OK gesture

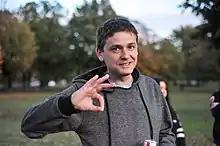
Zach Rehl, leader of the Philadelphia Proud Boys, making the OK gesture in November 2020

The OK gesture is key feature of a popular school prank called "the circle game". Someone who initiates the game makes the gesture below their own waistline and tries to trick an opponent into glancing at it. If the opponent glances at it, the gesture maker "has the self-styled right" of the "force-punch" attack on their opponent, generally on the arm. In one variation, a player who can insert their own index finger into the circle without looking at it may punch the circle-maker.